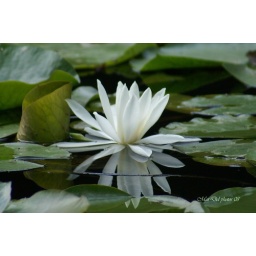
taken in spring at blue rock state forest in ohio